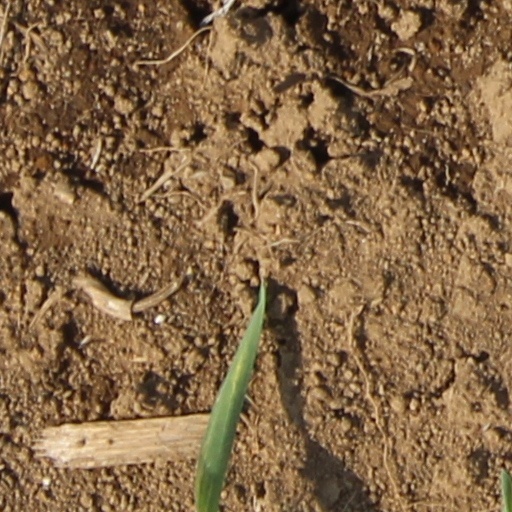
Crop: wheat